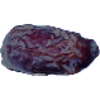
Label: Dates 1